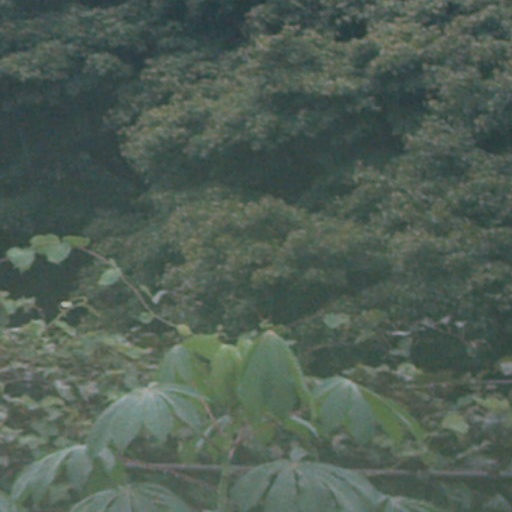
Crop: cassava